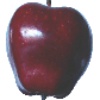
Label: red_delicious_apple